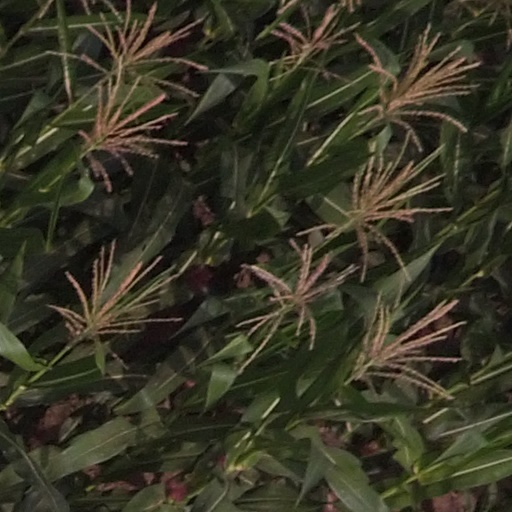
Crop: maize; corn